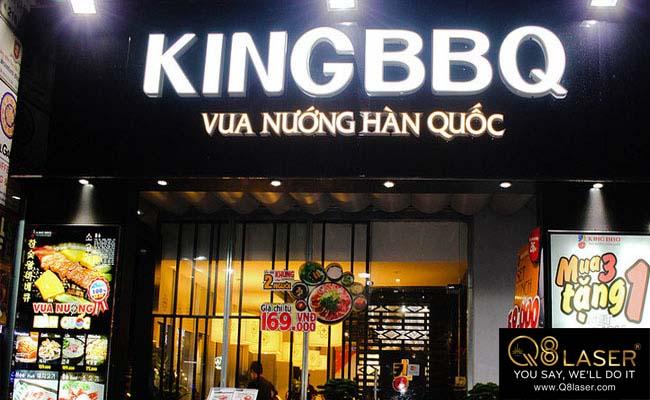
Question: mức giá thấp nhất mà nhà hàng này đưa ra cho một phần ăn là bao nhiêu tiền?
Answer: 169 000 đồng